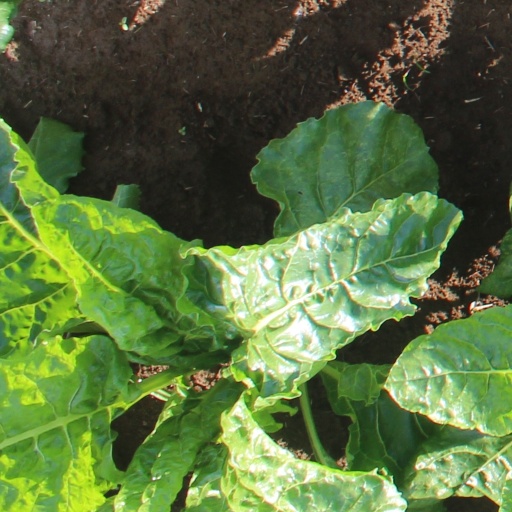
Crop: sugar beet